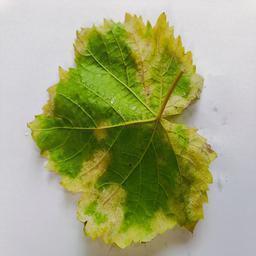
Label: Downy Mildew